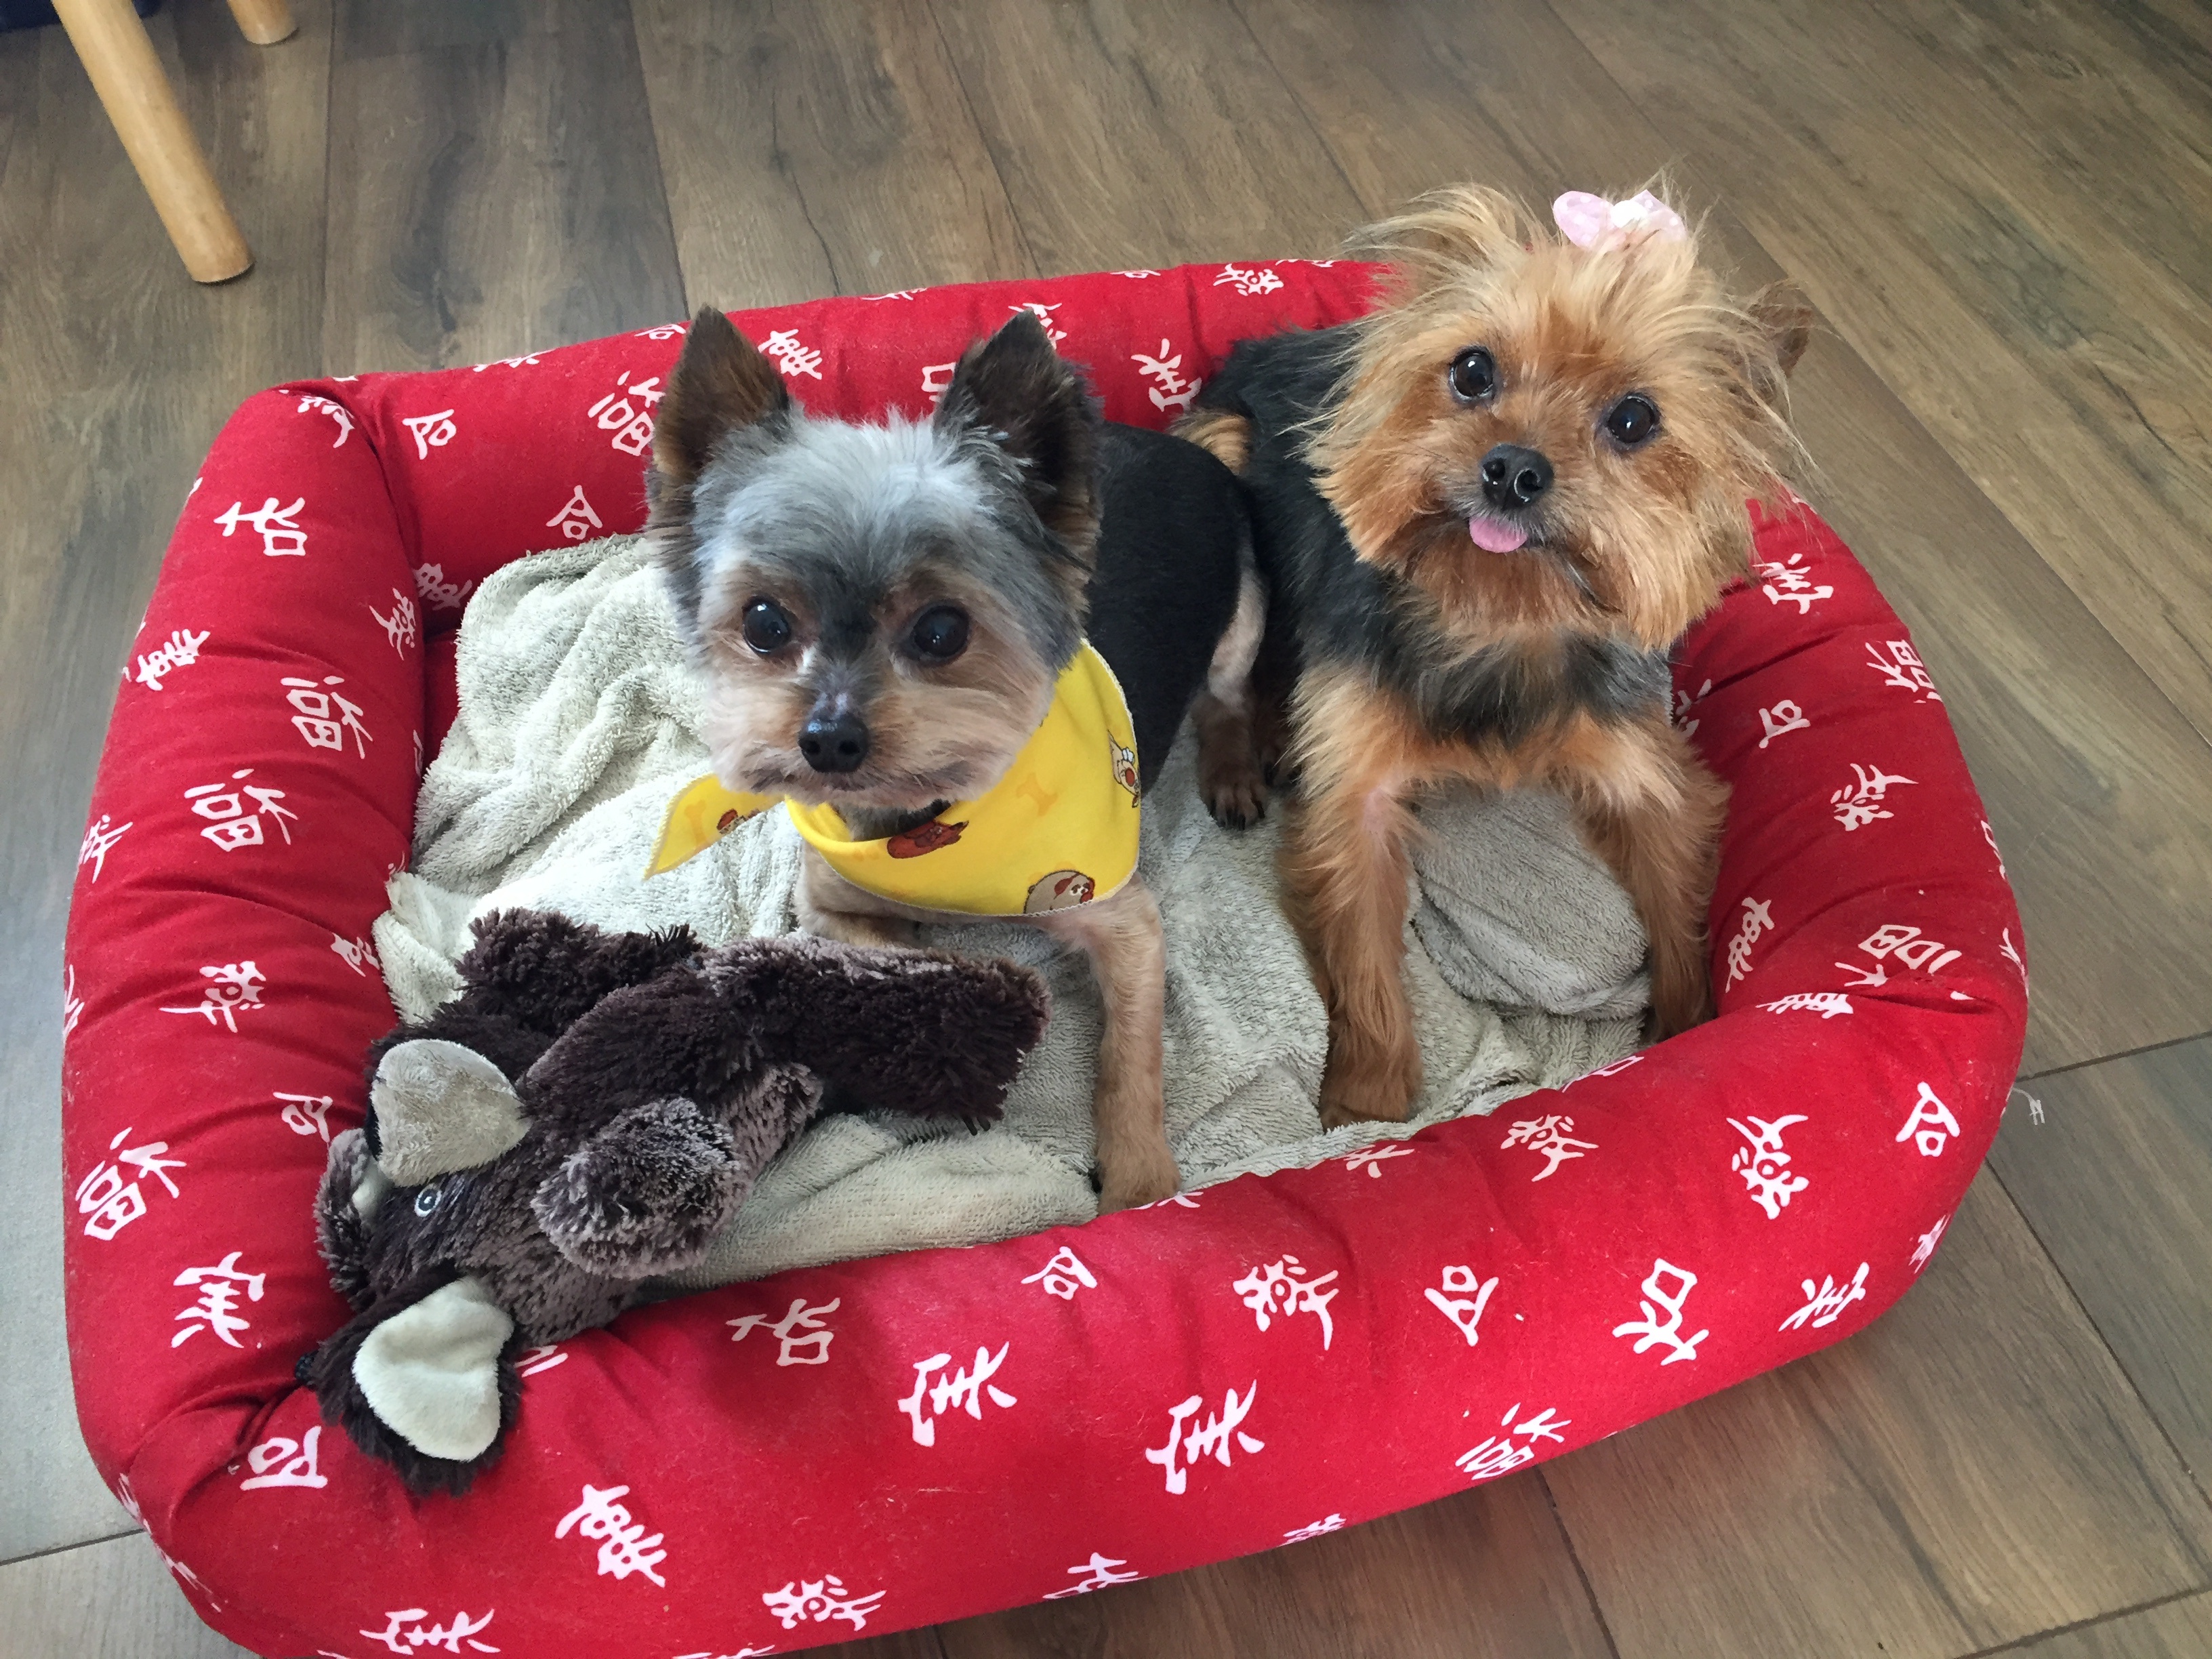
puppy, dog, mammal, vertebrate, terrier, yorkshire terrier, dog like mammal, morkie